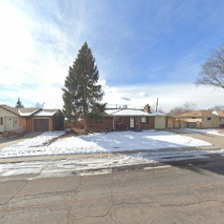
Label: streetView